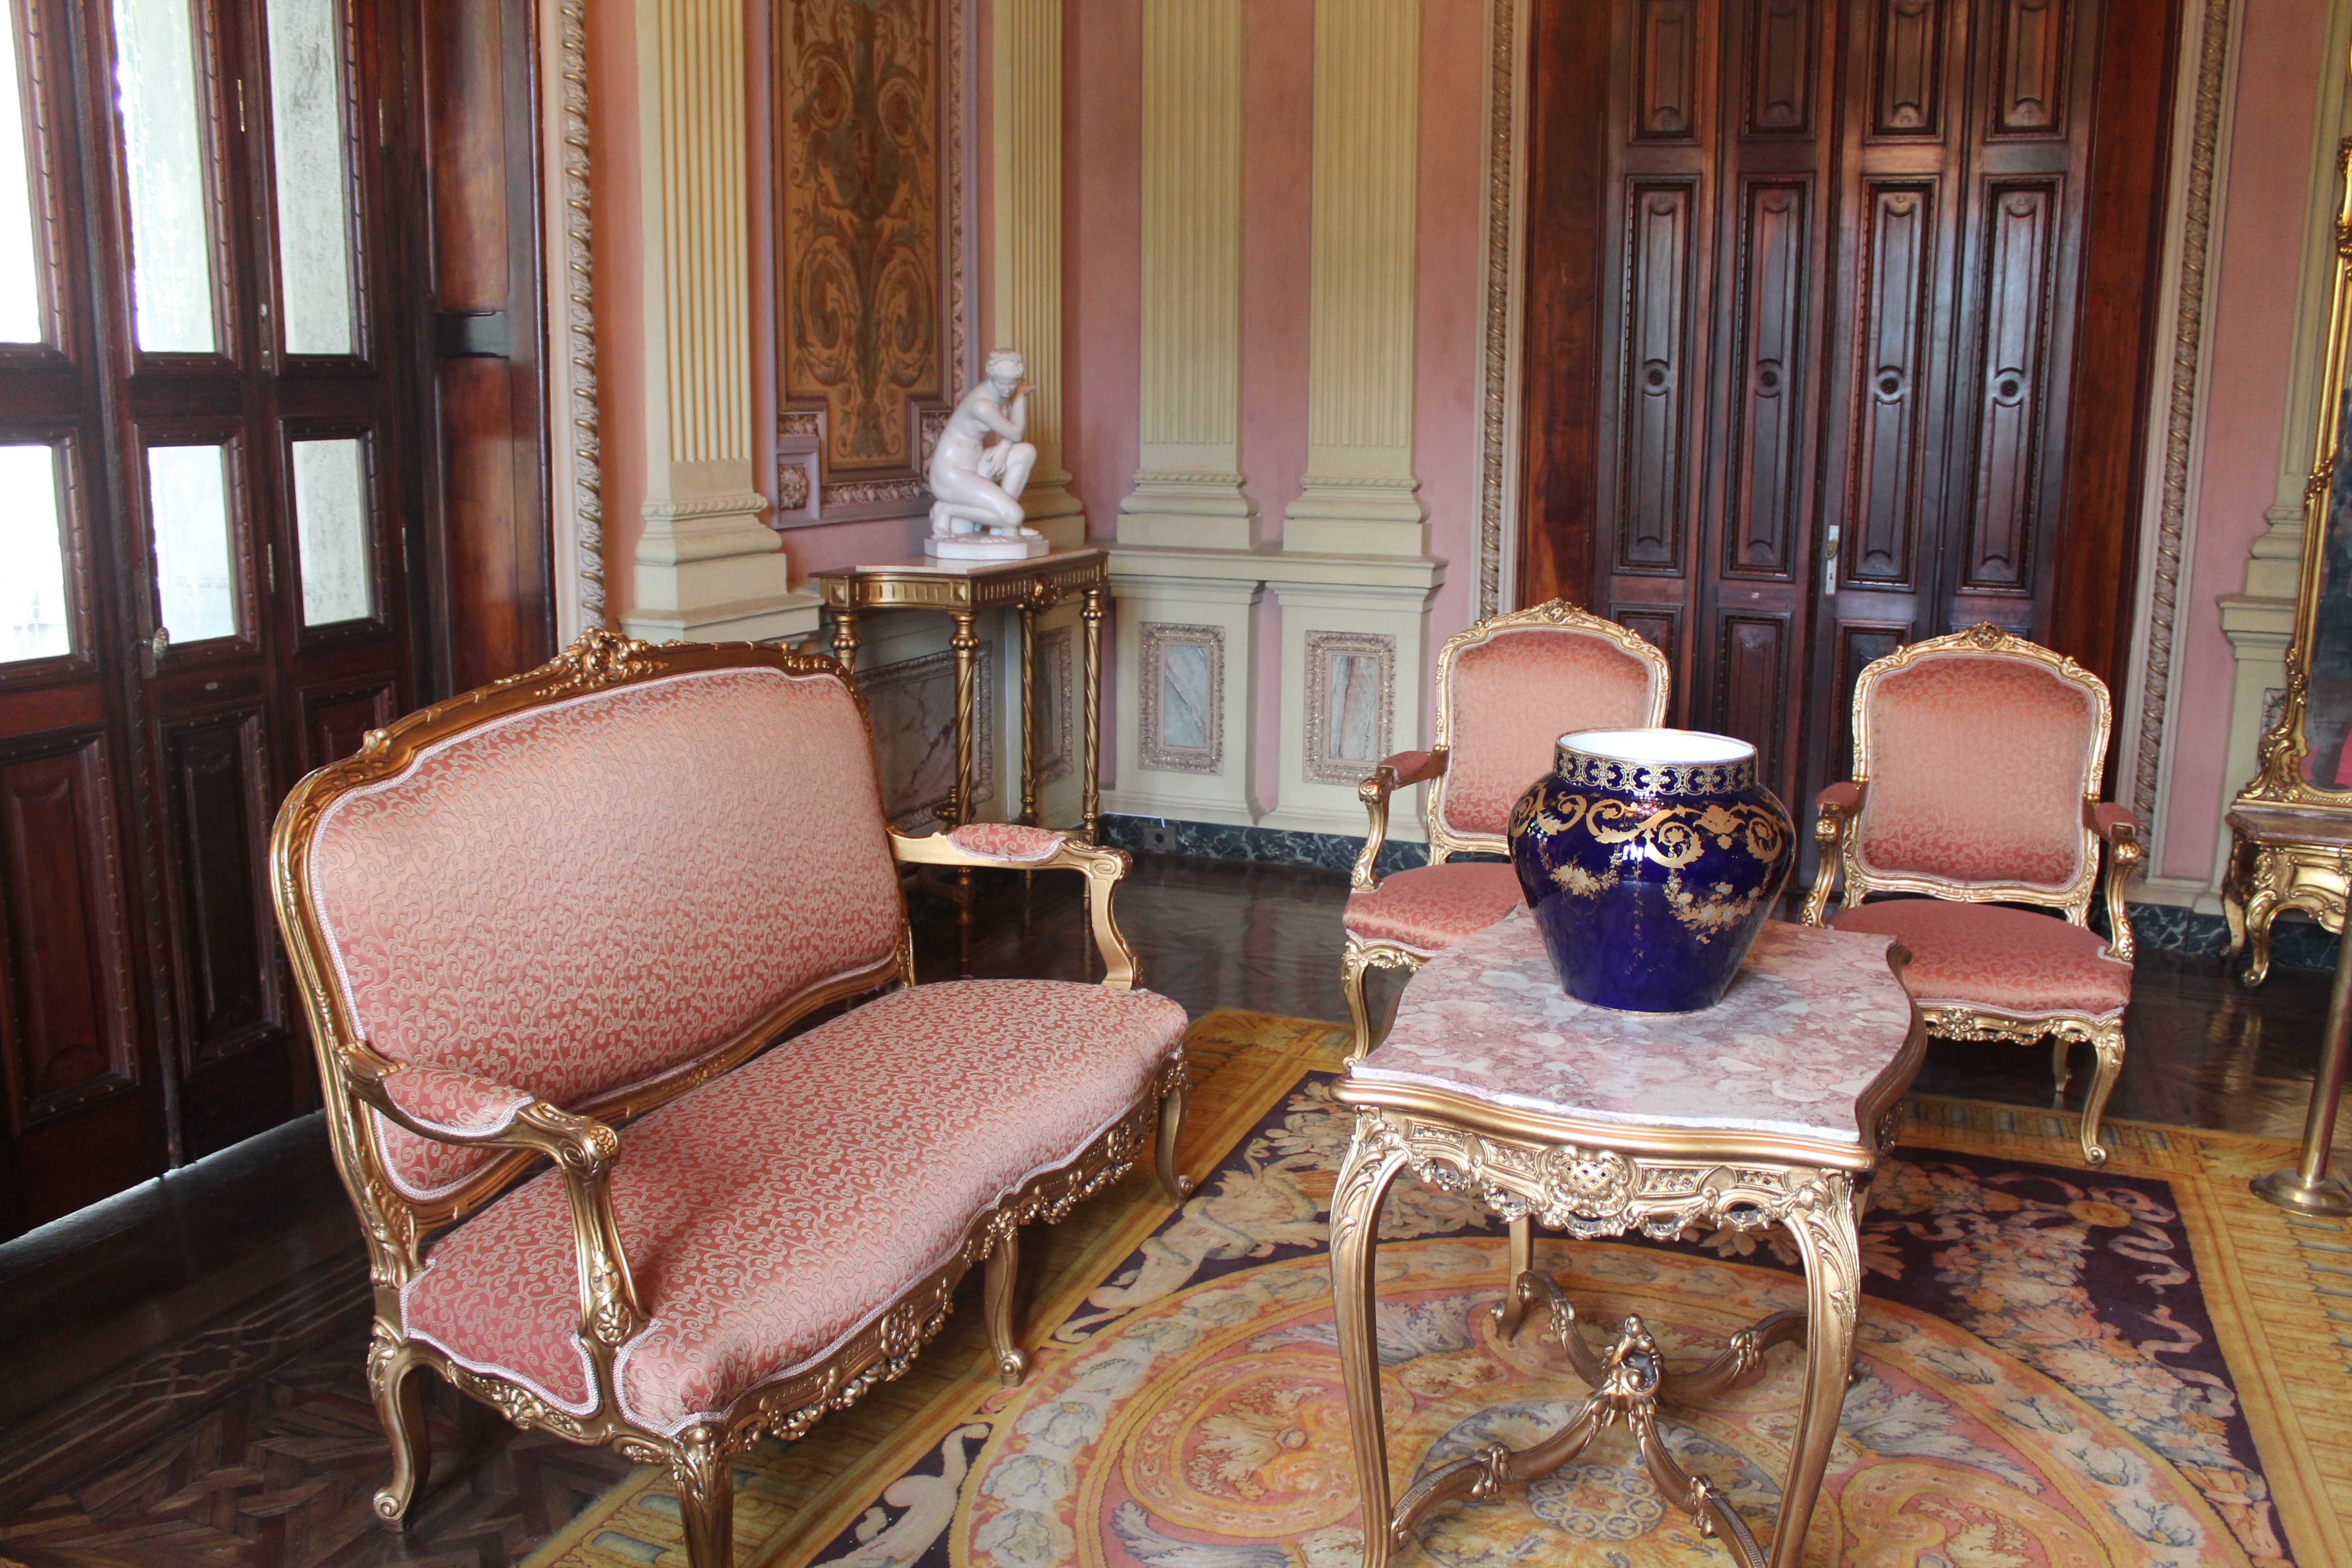
architecture, mansion, chair, palace, home, cottage, property, living room, furniture, room, interior design, chairs, royals, design, interiors, classic, estate, suite, real estate, dining room